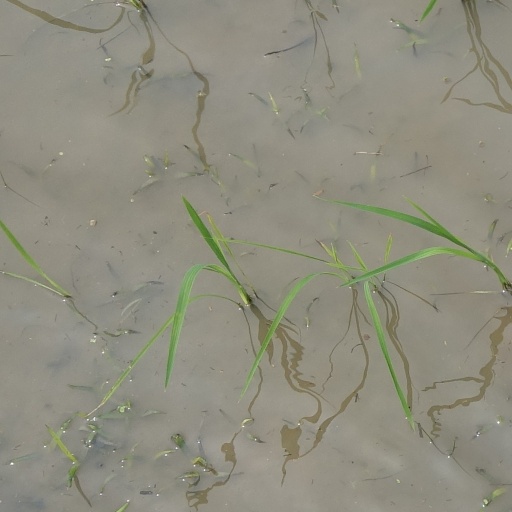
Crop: rice